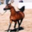
Label: horse